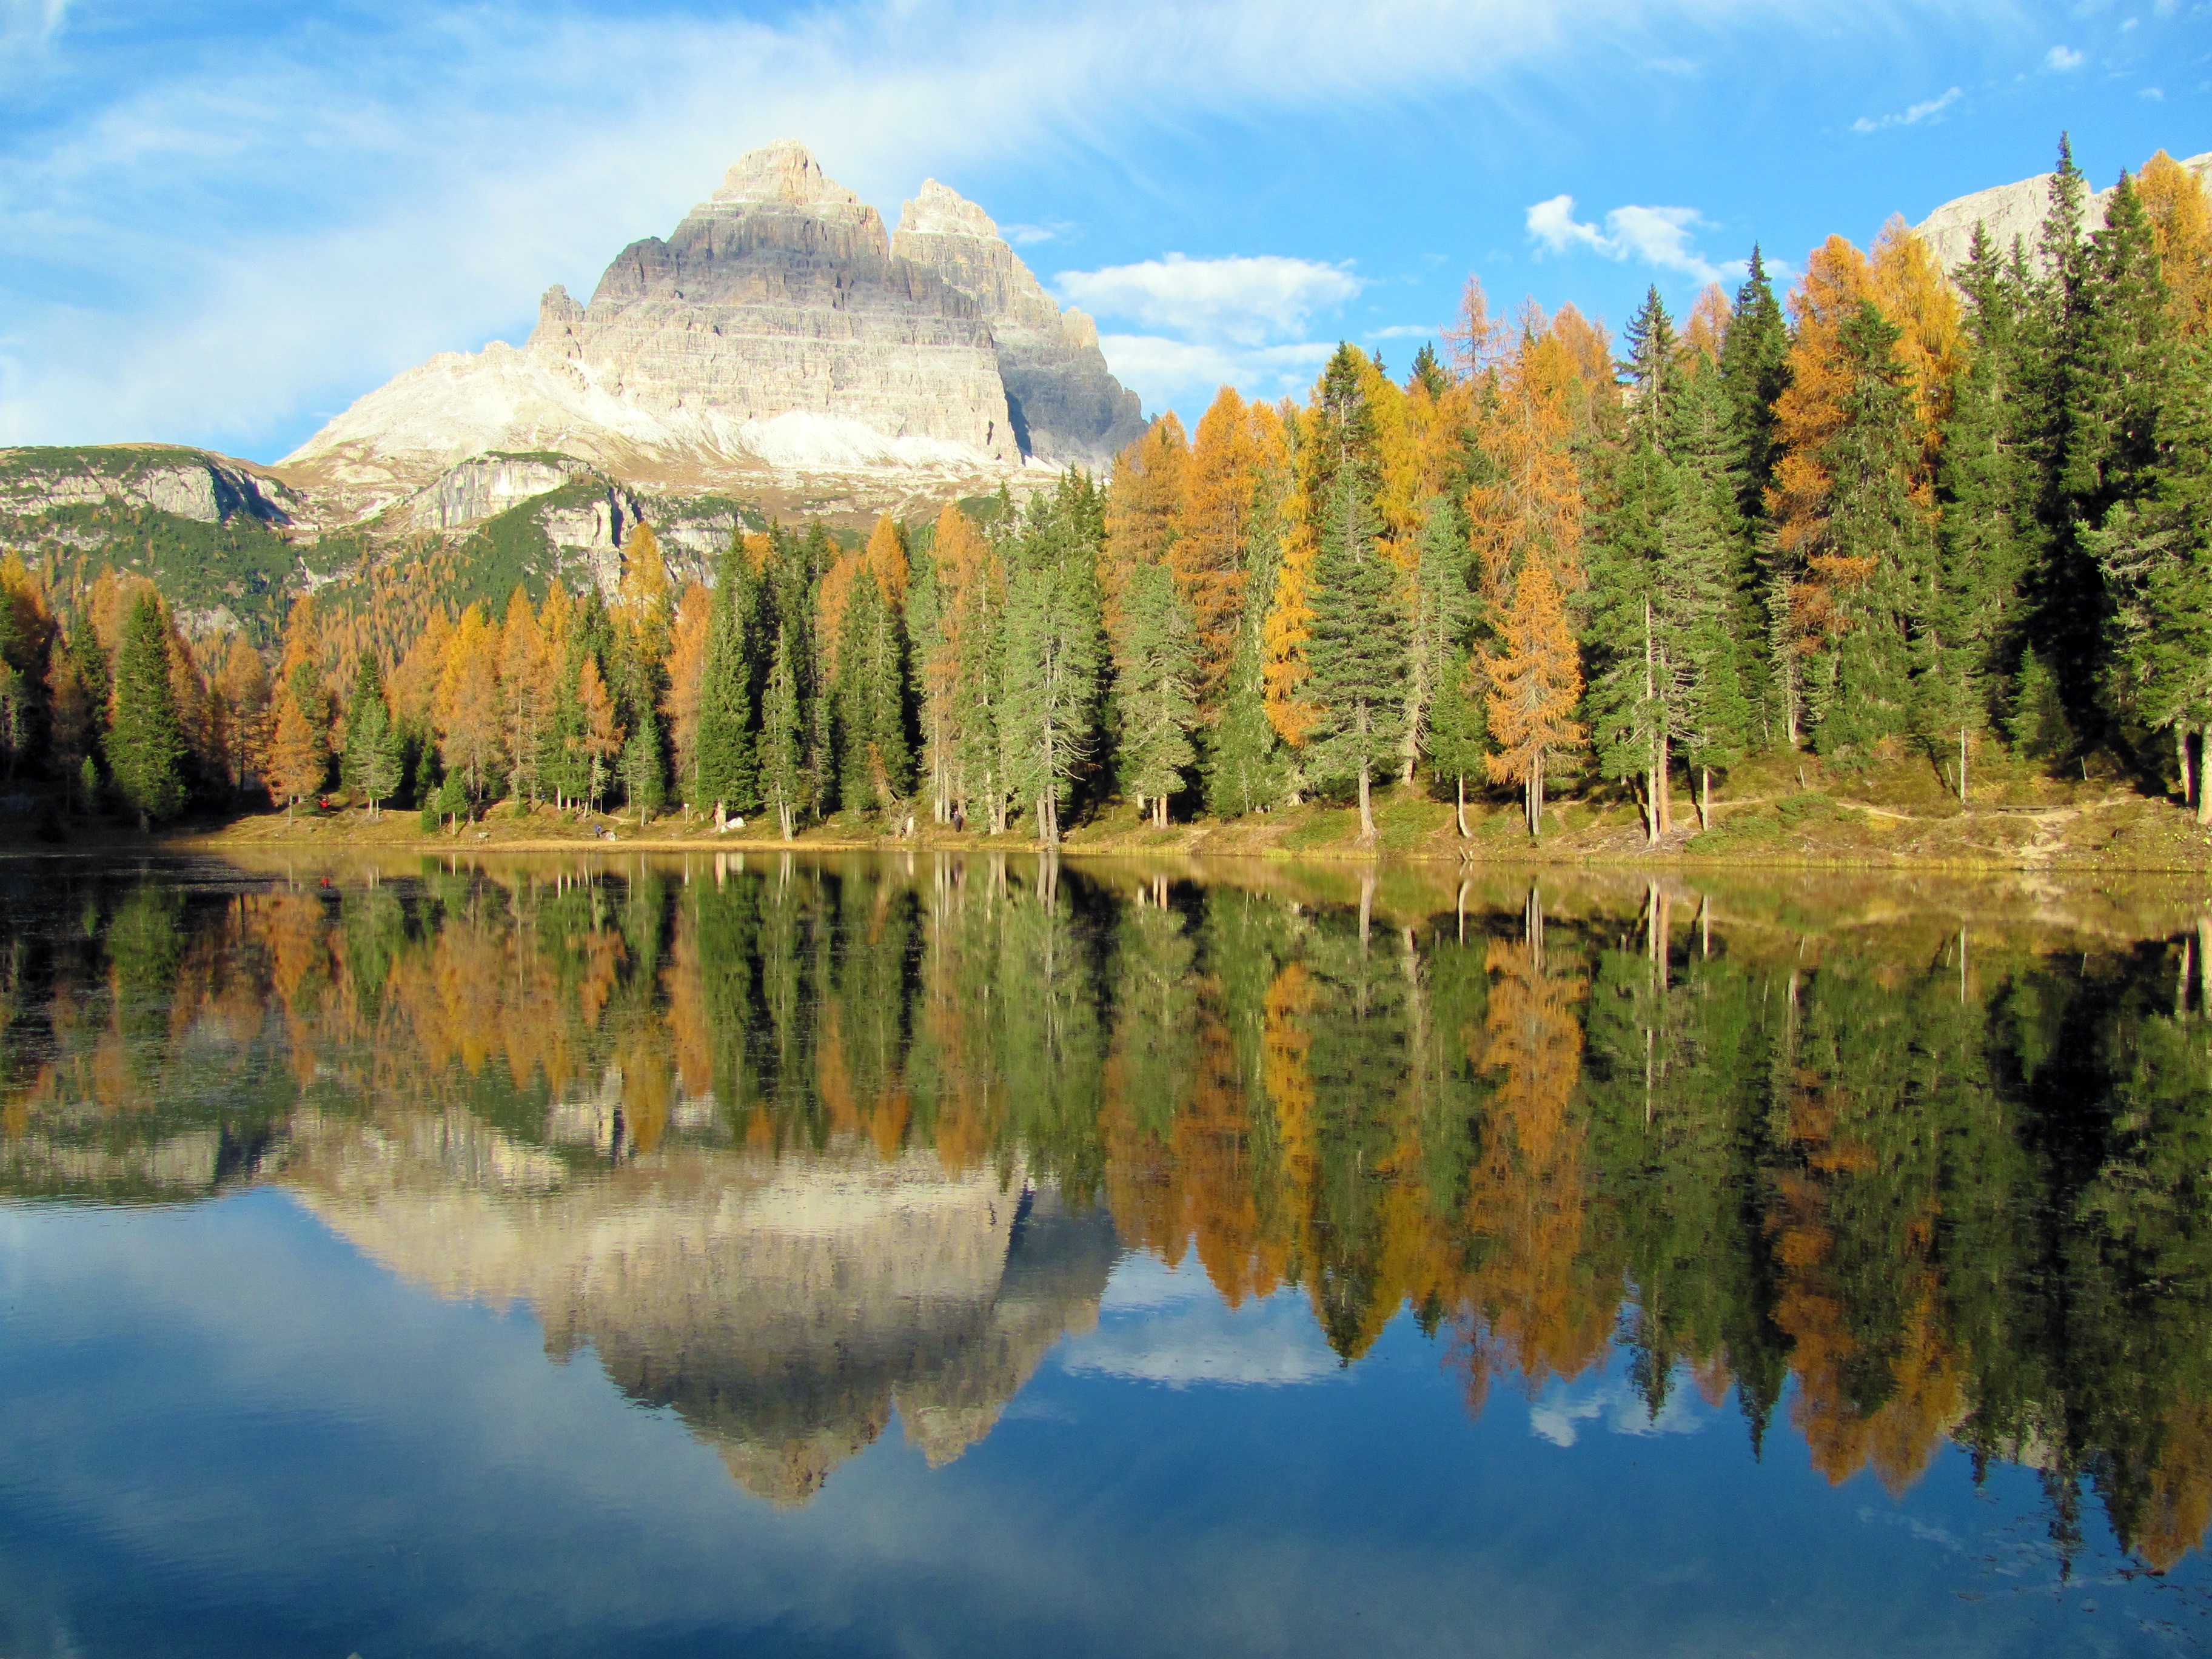
landscape, tree, nature, rock, wilderness, mountain, meadow, leaf, lake, peak, mountain range, pond, reflection, autumn, national park, season, larch, ecosystem, tarn, biome, woody plant, mountainous landforms, temperate coniferous forest